Ribosomal frameshift

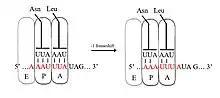
Tandem slippage of 2 tRNAs at rous sarcoma virus slippery sequence. After the frameshift, new base pairings are correct at the first and second nucleotides but incorrect at wobble position. E, P, and A sites of the ribosome are indicated. Location of growing polypeptide chain is not indicated in image because there is not yet consensus on whether the −1 slip occurs before or after polypeptide is transferred from P-site tRNA to A-site tRNA (in this case from the Asn tRNA to the Leu tRNA).

In −1 frameshifting, the ribosome slips back one nucleotide and continues translation in the −1 frame. There are typically three elements that comprise a −1 frameshift signal: a slippery sequence, a spacer region, and an RNA secondary structure. The slippery sequence fits a X_XXY_YYH motif, where XXX is any three identical nucleotides (though some exceptions occur), YYY typically represents UUU or AAA, and H is A, C or U. Because the structure of this motif contains 2 adjacent 3-nucleotide repeats it is believed that −1 frameshifting is described by a tandem slippage model, in which the ribosomal P-site tRNA anticodon re-pairs from XXY to XXX and the A-site anticodon re-pairs from YYH to YYY simultaneously. These new pairings are identical to the 0-frame pairings except at their third positions. This difference does not significantly disfavor anticodon binding because the third nucleotide in a codon, known as the wobble position, has weaker tRNA anticodon binding specificity than the first and second nucleotides. In this model, the motif structure is explained by the fact that the first and second positions of the anticodons must be able to pair perfectly in both the 0 and −1 frames. Therefore, nucleotides 2 and 1 must be identical, and nucleotides 3 and 2 must also be identical, leading to a required sequence of 3 identical nucleotides for each tRNA that slips.